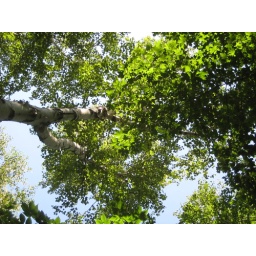
Birch trees against the afternoon sky